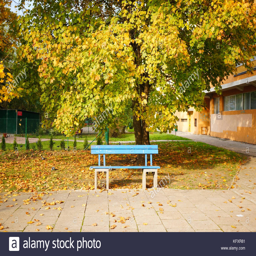
blue wooden park bench in front of a tree during the autumn season